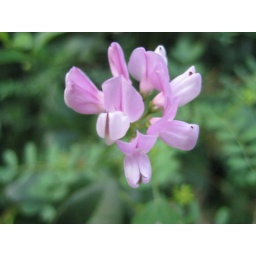
These grow all along the wall in my yard. The flower is only about 3/4 of an inch wide.